Ice-T

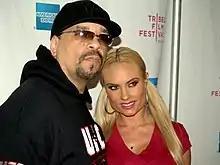
Ice-T with his wife Coco Austin

Ice-T was interviewed for the Cannibal Corpse retrospective documentary "", as well as appearing in Chris Rock's 2009 documentary "Good Hair", in which he reminisced about going to school in hair curlers.